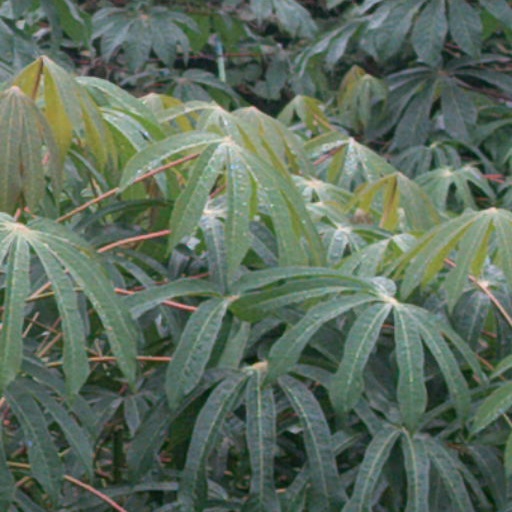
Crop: cassava